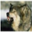
Label: wolf